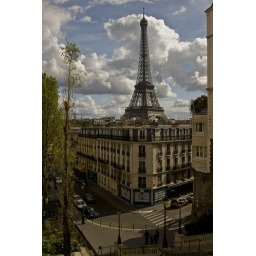
The tower over all towers